Starting Out (British TV series)

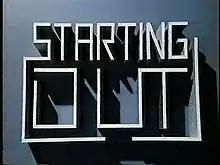
Titlecard from the 1982 series

Starting Out is the title of seven series of programmes made for UK schools by ATV and Central from 1973 to 1992. The writers included Catherine Storr, Dave Simpson, Anthony Horowitz and Grazyna Monvid. Comprising 56 episodes in total, the series were repeated until 1994.